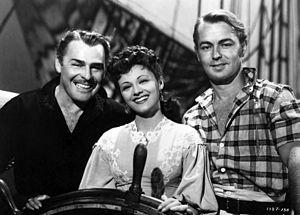
Révolte à bord est un film américain de John Farrow, sorti en 1946.